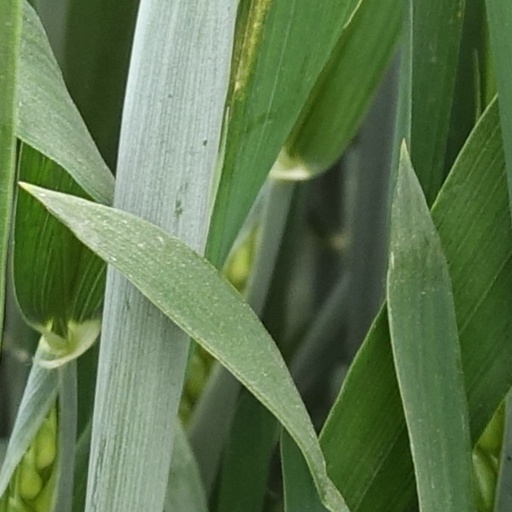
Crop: wheat